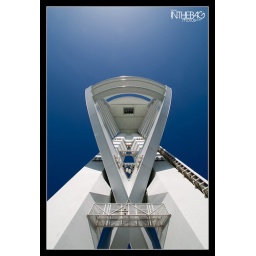
Standing underneath the Spinnaker Tower. Notice the glass floor in the center of the viewing platform.